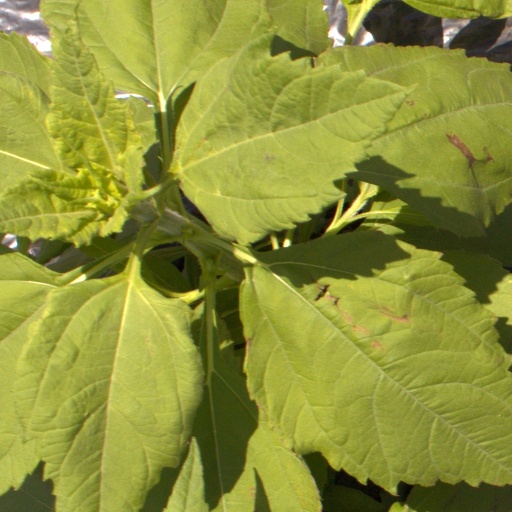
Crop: Jerusalem artichoke